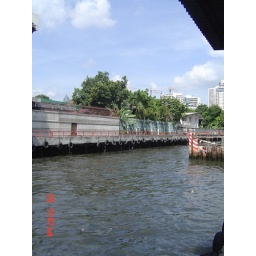
It's not recommended you drink the tap water in Thailand. This overly polluted river is a very good reason.